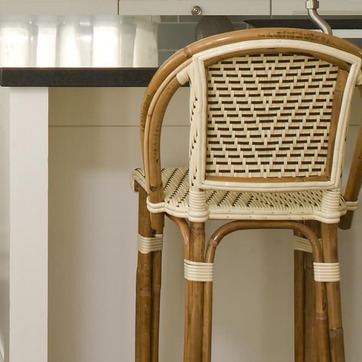
Material: other